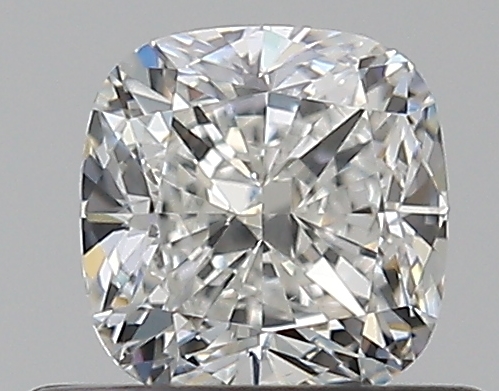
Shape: cushion
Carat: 0.52
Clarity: VS1
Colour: H
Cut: EX
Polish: EX
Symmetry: VG
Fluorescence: N
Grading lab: GIA
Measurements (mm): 4.49 x 4.38 x 3.05